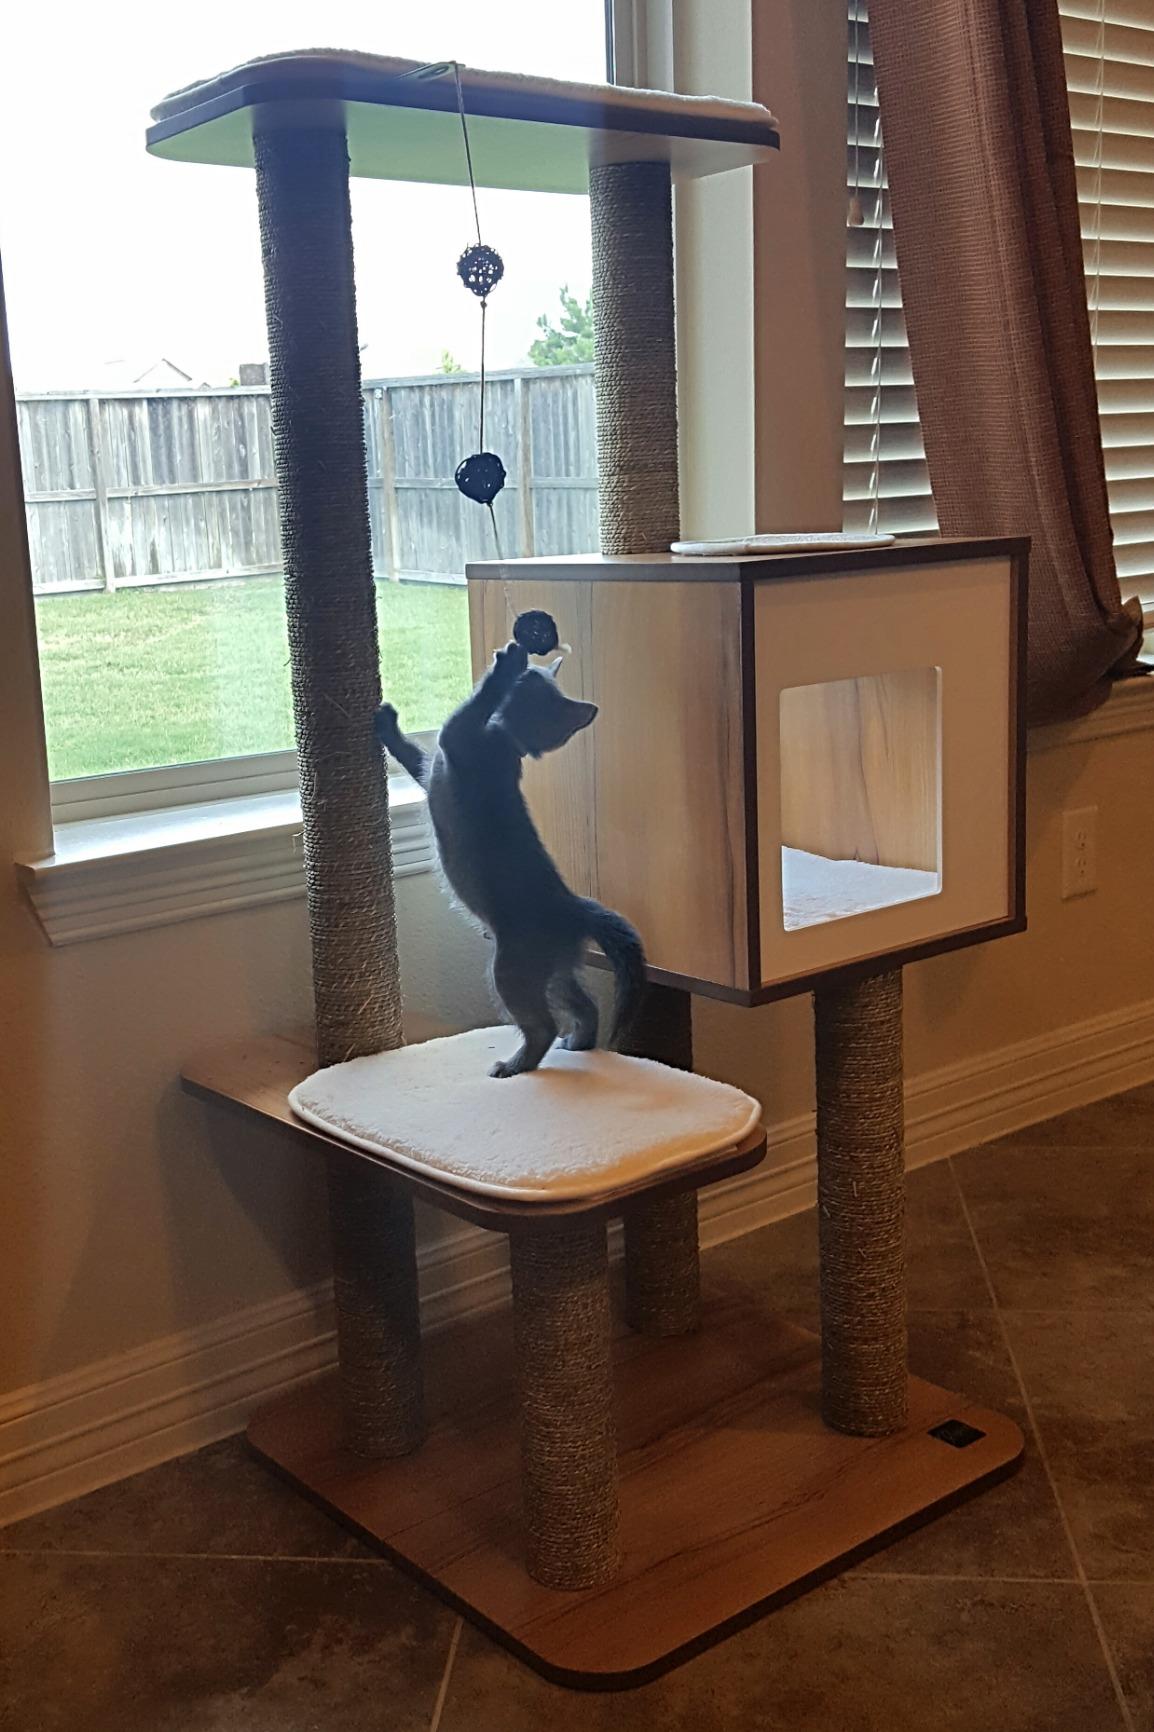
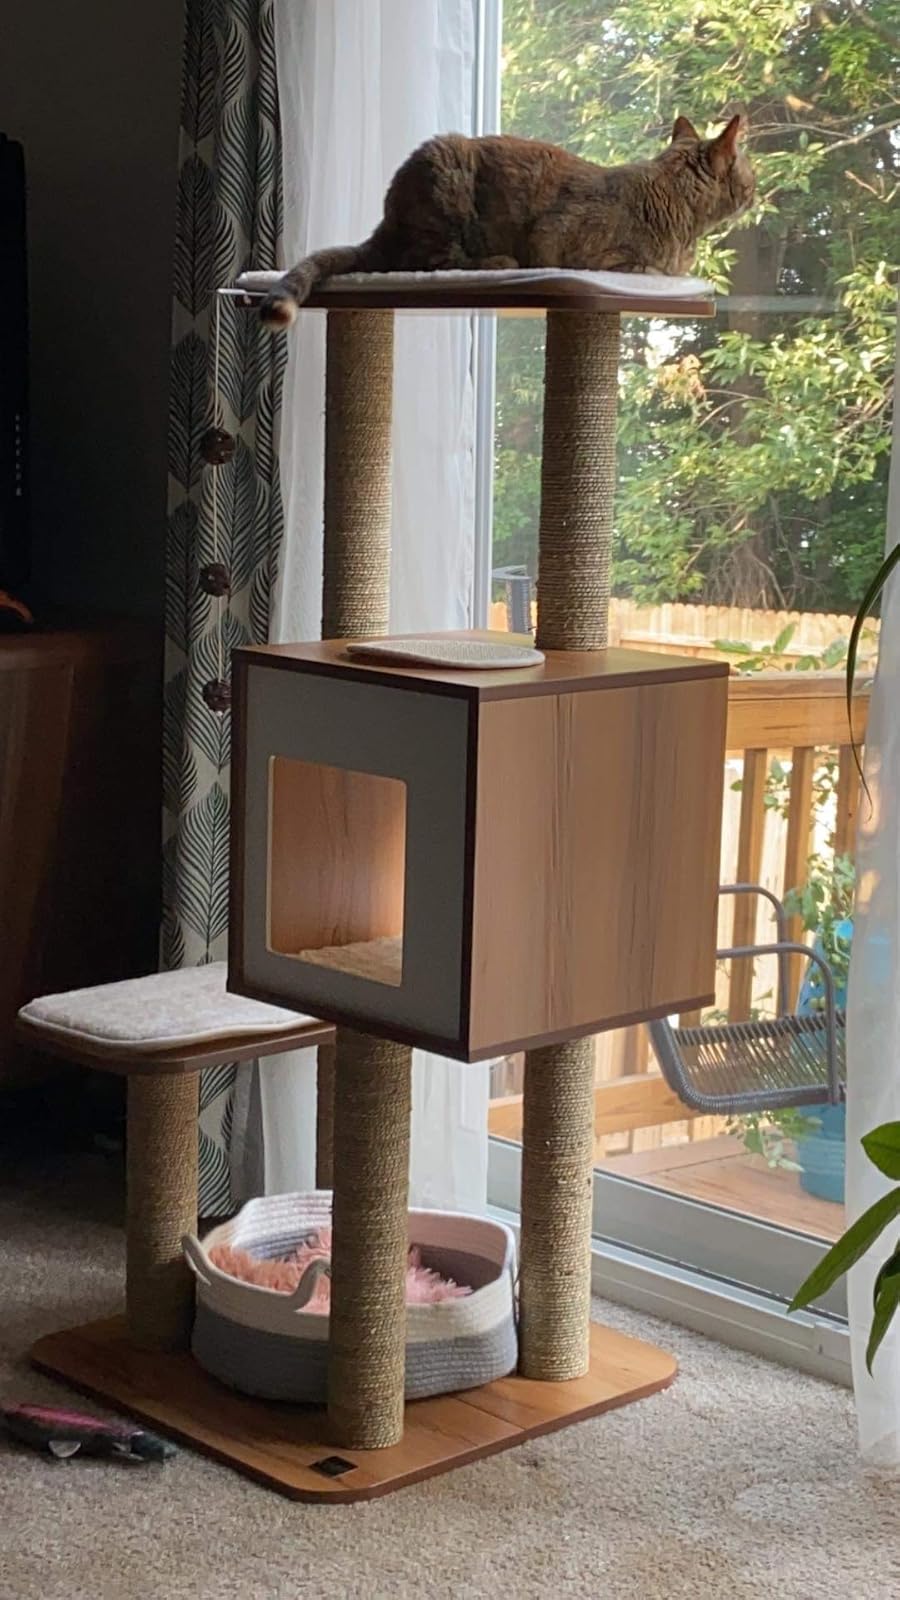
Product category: items_cat tree
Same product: yes